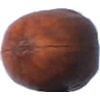
Label: Nut Pecan 1